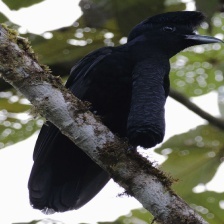
Species: UMBRELLA BIRD
Scientific name: CEPHALOPTERUS